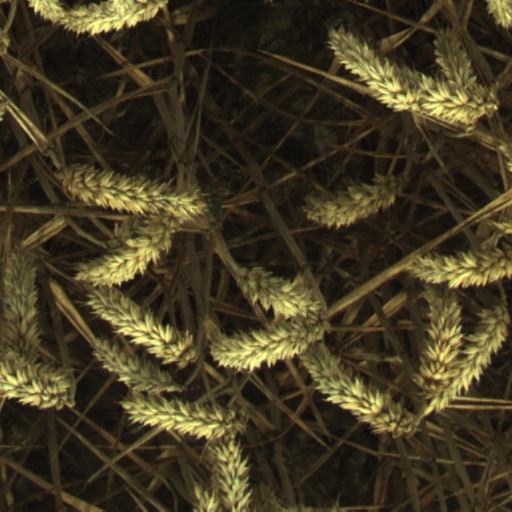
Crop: wheat